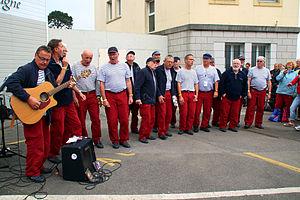
Tonnerres de Brest 2012 Les marins d'iroise
Les Marins d’Iroise est un groupe vocal français originaire de Brest, comprenant une vingtaine de chanteurs et quelques musiciens ou musiciennes.
La chanson bretonne est l'expression orale de la Bretagne, qui est à rattacher aux composantes territoriale, linguistique, musicale et culturelle. Il existe quatre types de chants : la gwerz, la sône, le kantig et le kan da zañsal en zone bretonnante, respectivement la complainte, la chanson, le cantique et le chant à danser en zone romane.